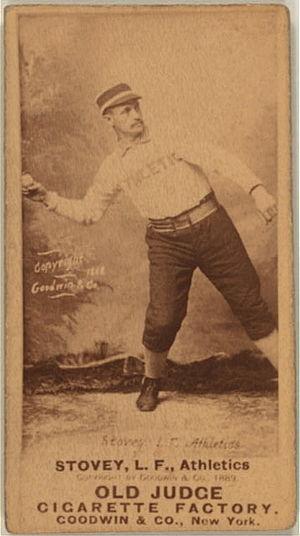
Au baseball, un coup de circuit, circuit, ou home run en anglais, est un coup sûr qui permet au frappeur de passer par toutes les bases d'une seule frappe, sans erreur de la défensive adverse. Le frappeur et les éventuels coureurs sur les buts au moment de la frappe marquent chacun un point. Si les buts sont remplis, un maximum de quatre points est marqué par l'équipe en offensive, ce qui s'appelle un grand chelem. Un coup de circuit est le plus souvent une balle frappée au-dessus de la clôture du champ extérieur entre les deux poteaux de limite de terrain. Il est possible de réussir un coup de circuit sans que la balle quitte le terrain ; on parle alors d'un circuit sur frappe intérieure, ou circuit à l'intérieur du terrain.
Harry Duffield Stovey, né Harry Duffield Stowe était un joueur de la Ligue majeure de baseball pendant le XIXᵉ siècle. Il a joué 14 saisons entre 1880 et 1893 et fut le premier frappeur à accumuler 100 coups de circuit en carrière. En 1883 il a frappé 14 circuits, ce qui à l'époque était le record de la Ligue majeure de baseball. Il était un coureur très rapide avec plus de 50 buts volés en 6 saisons d'affilée entre 1886 et 1891, avec 40 buts volés en 1892.